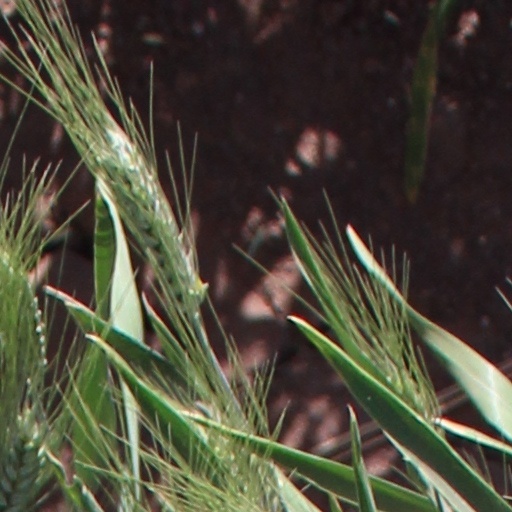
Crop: wheat